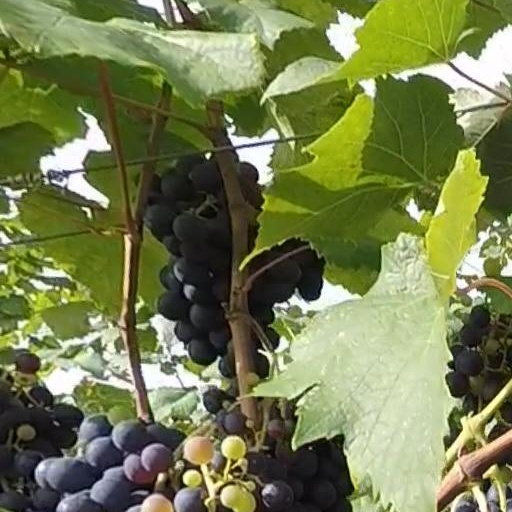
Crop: grape